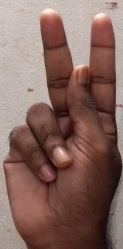
ASL sign: K